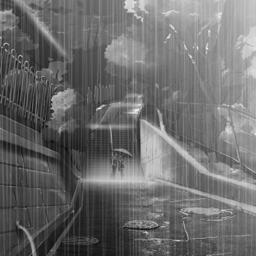
Weather: rain or strom